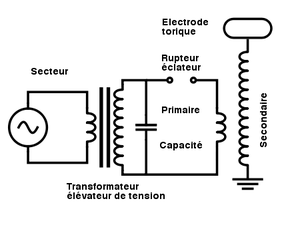
La bobine Tesla ou transformateur de Tesla est une machine électrique fonctionnant sous courant alternatif à haute fréquence et permettant d'atteindre de très hautes tensions. Elle porte le nom de son inventeur Nikola Tesla qui l'a mise au point vers 1891. L'appareillage consiste en deux, voire trois circuits de bobinages couplés et accordés par résonance. Il n'y a pas de noyau métallique comme dans les transformateurs électriques classiques : c'est un transformateur à noyau d'air.